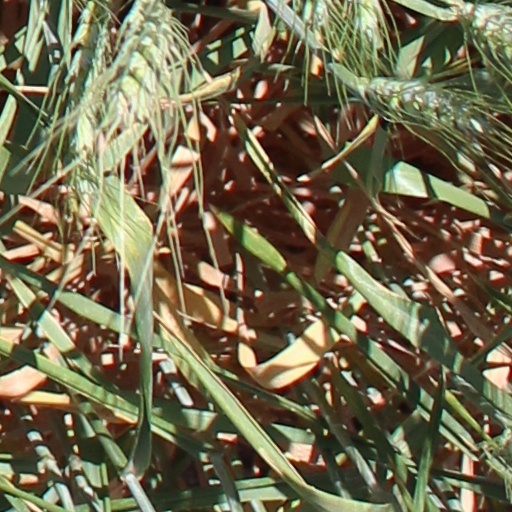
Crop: wheat